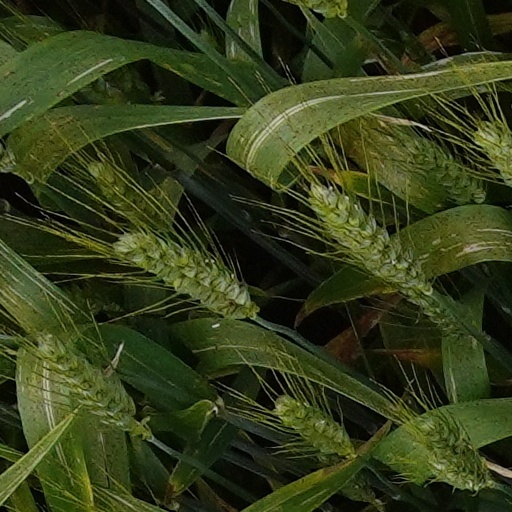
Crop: wheat